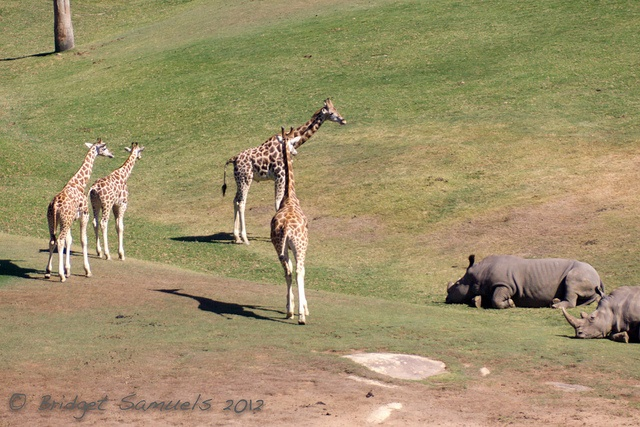
A herd of giraffe standing next to a herd of elephant.
A group of animals live and play on grass.
Giraffes and rhinos in a grassy but dry field
Giraffis looking at rhinos lyin on the ground.
The giraffe walk close to the two resting rhinos.